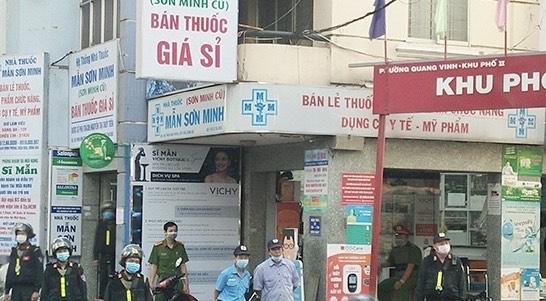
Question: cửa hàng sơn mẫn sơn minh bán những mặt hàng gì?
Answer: cửa hàng mẫn sơn minh bán thuốc giá sỉ